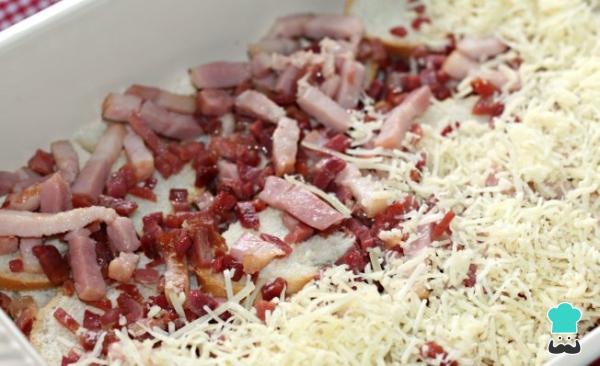
Coloca todo esto sobre el pan formando otra capa y luego, cubre toda la superficie con bastante queso rallado. Puedes usar queso tipo emental, mozarella o una mezcla de ambos, lo ideal es que sea un queso ideal para fundir y gratinar.